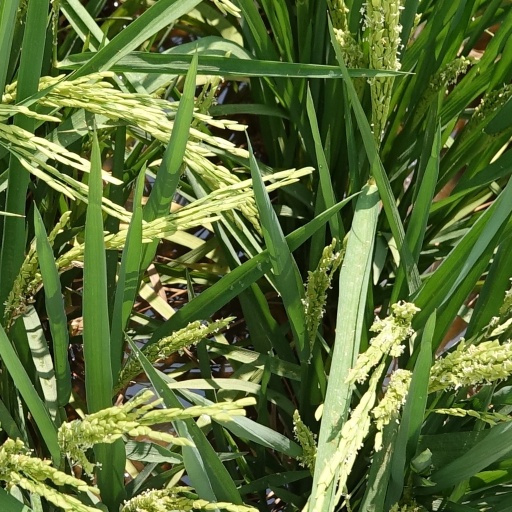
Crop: rice